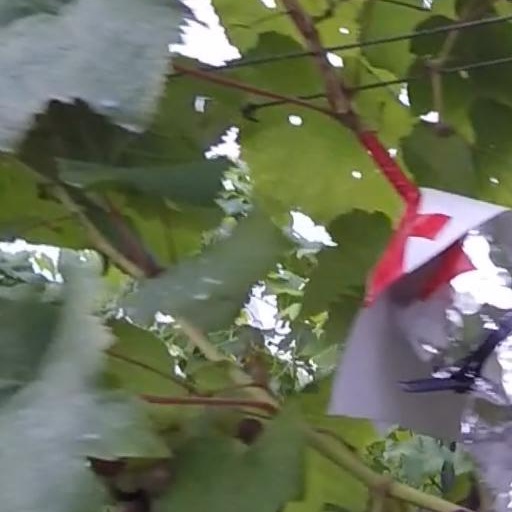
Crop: grape